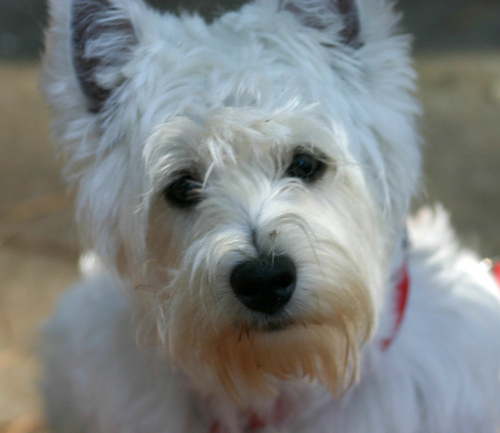
Breed: scottish terrier